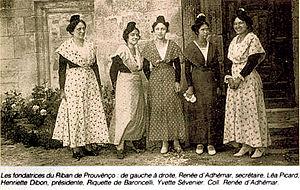
Renée d'Adhémar, Léa Picard, Henriette Dibon, Riquette de Baroncelli, Yvette Sévenier, fondatrices du Riban de Prouvenço
Henriette Dibon, née le 9 août 1902 à Avignon et décédée en septembre 1989, est écrivaine et poétesse camarguaise, une des fondatrices du Riban de Prouvènço. Elle écrivait sous le pseudonyme Farfantello.